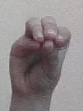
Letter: ha